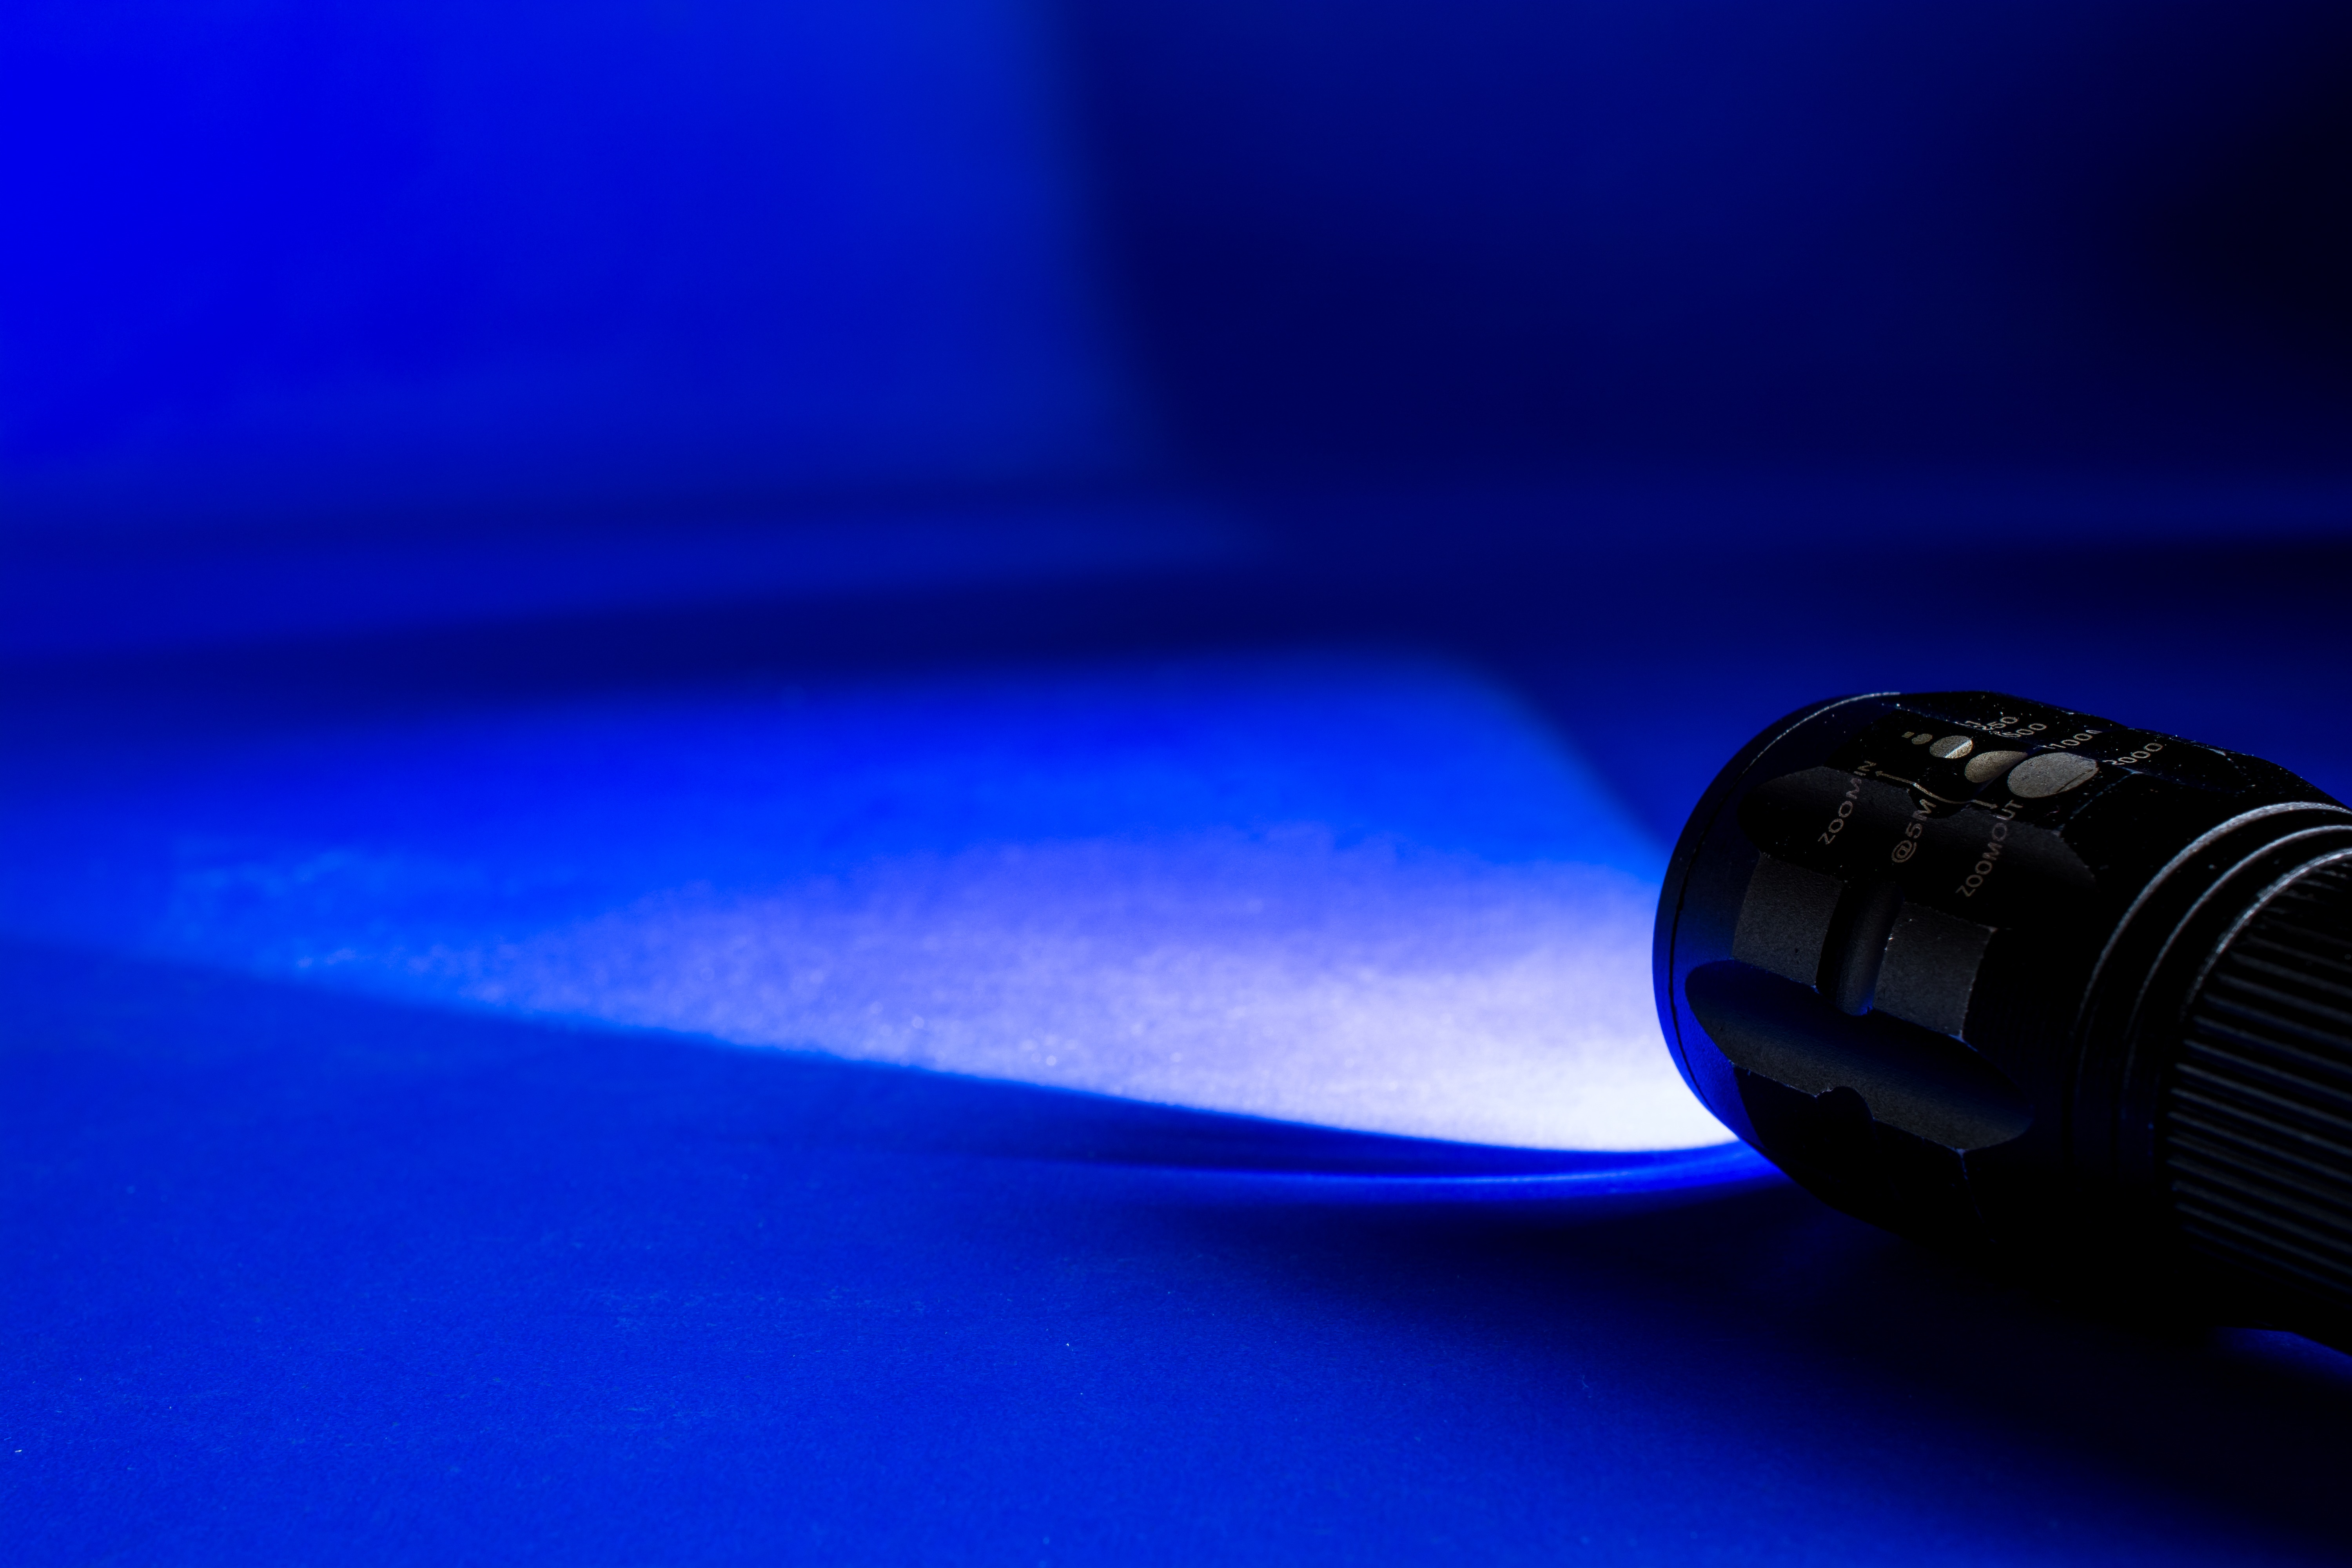
hand, light, technology, glow, blue, lighting, laser, flashlight, macro photography, computer wallpaper, light cone